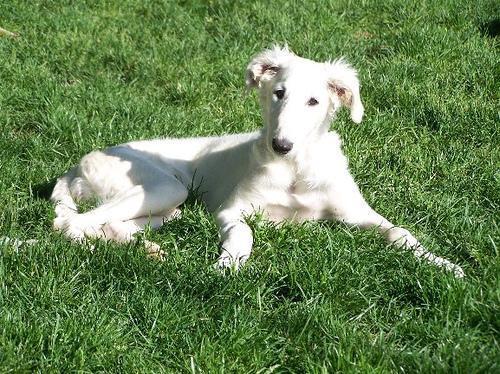
borzoi